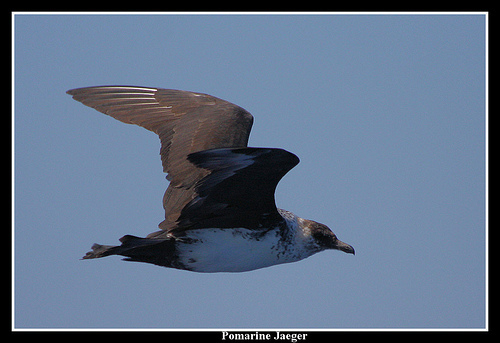
the bird has two large wingbars that are brown.
a large bird with curved bill tip, grey coverts, secondaries and primaries.
this large bird has a pure white belly, black speckles along its throat and side, and brown on its back and wings.
this bird has a speckled belly and breast with a long hooked bill.
this is a white bird with black wings and a large beak.
this bird has wings that are black and has a white belly
this bird has wings that are black and has a white belly
this bird is white with brown and has a long, pointy beak.
this bird has long primaries and short rectrices with a white belly and black wings.
this bird has a brown crown, brown primaries, and a white belly.
Species: Pomarine Jaeger